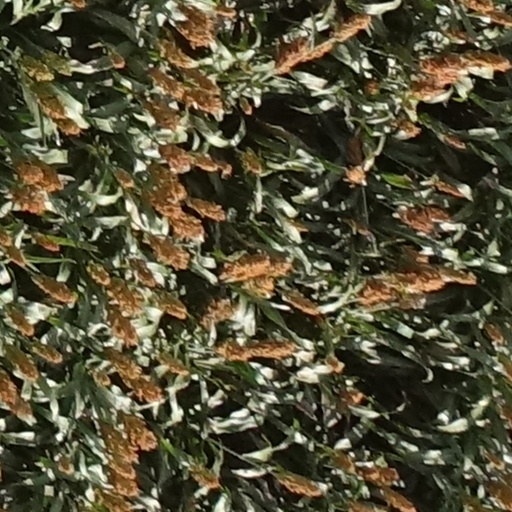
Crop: sorghum